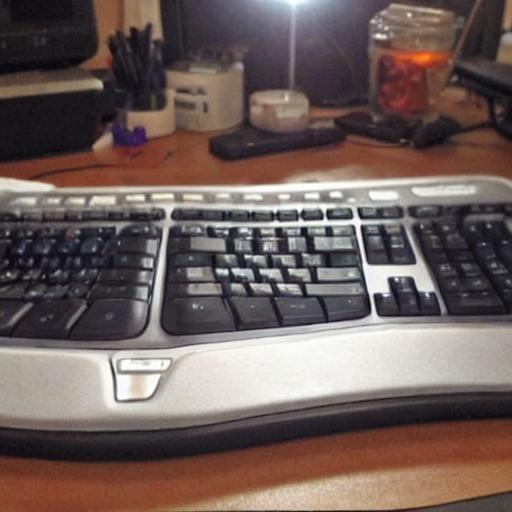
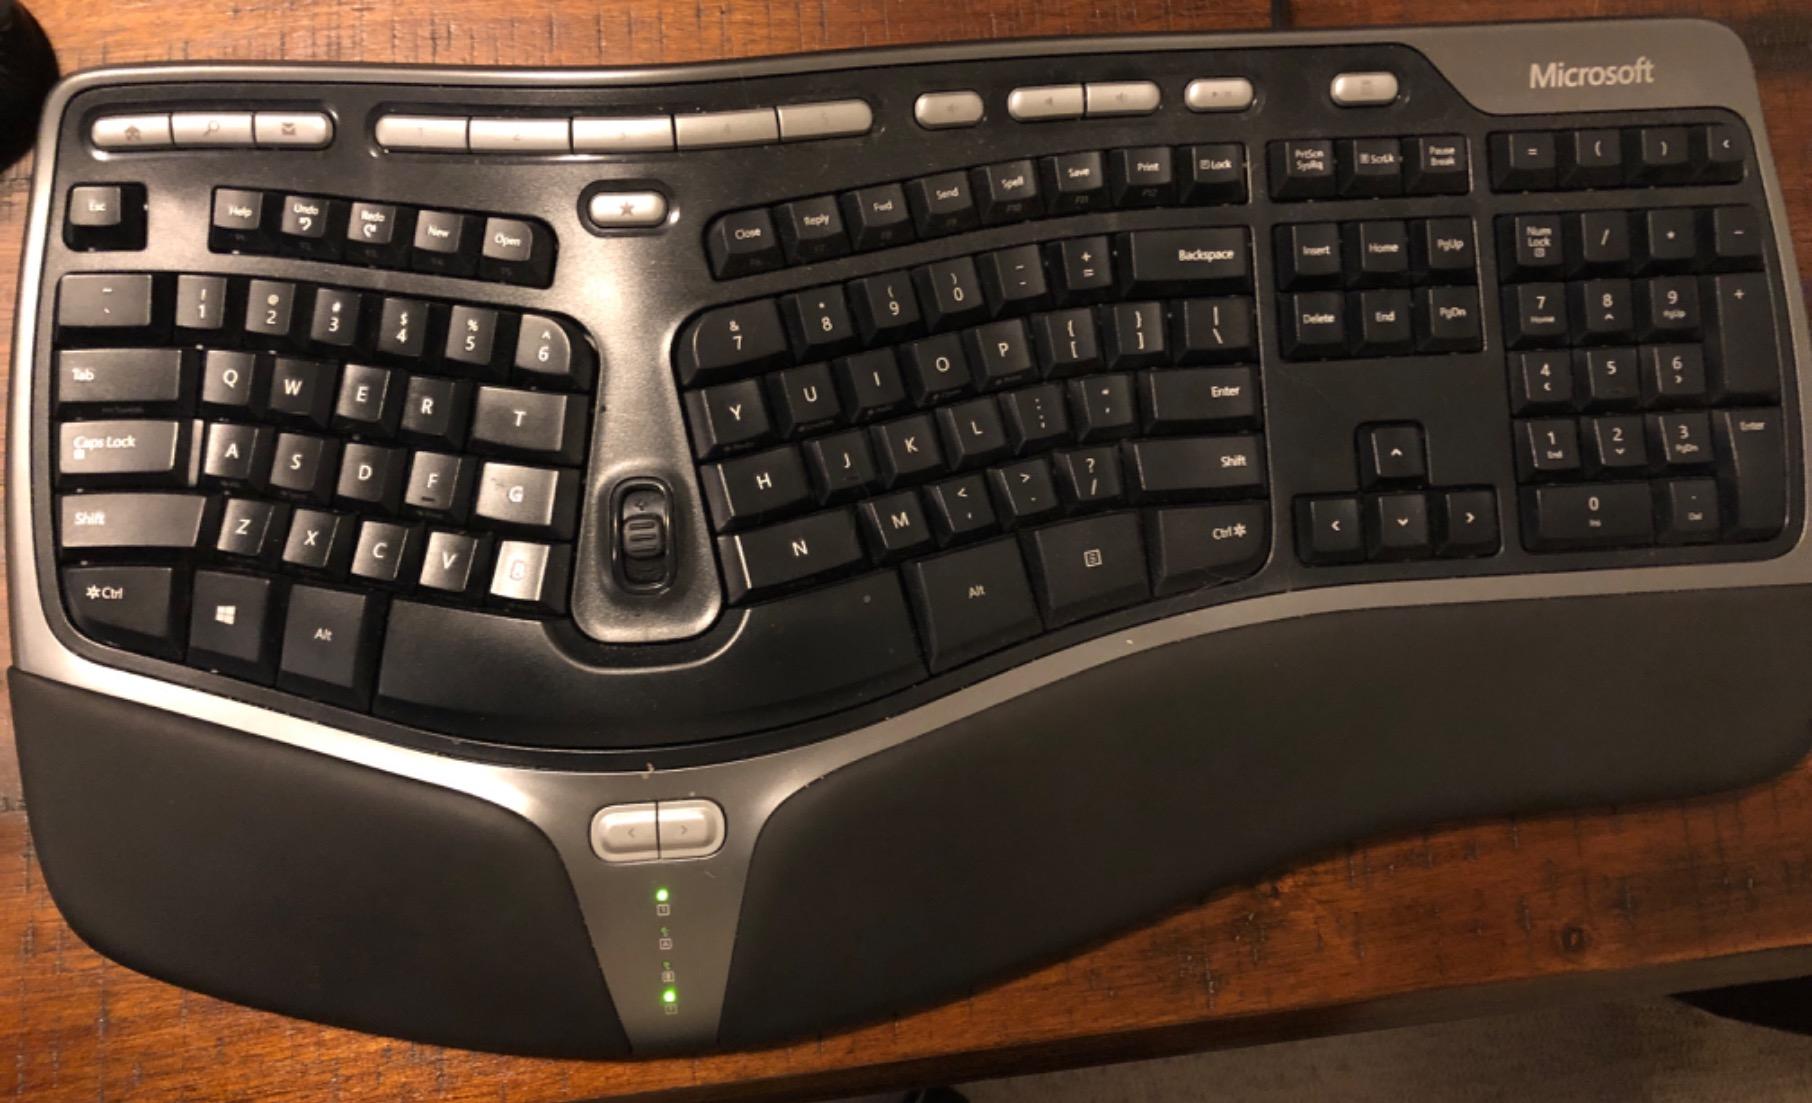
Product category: keyboard
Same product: no